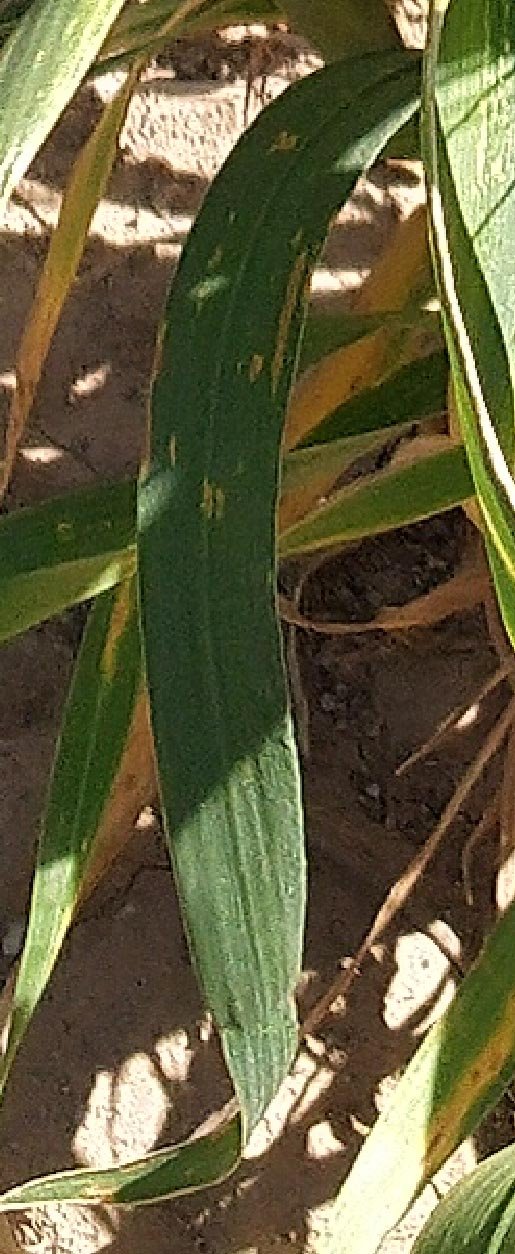
Label: Wheat___Healthy